Hans-Ulrich Klose (politician, born 1935)

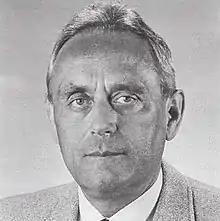
Klose in 1994

Hans-Ulrich Klose (29 March 1935 – 7 February 2022) was a German politician. A member of the Christian Democratic Union of Germany, he served in the Landtag of North Rhine-Westphalia from 1985 to 2005. He died in Korschenbroich on 7 February 2022, at the age of 86.